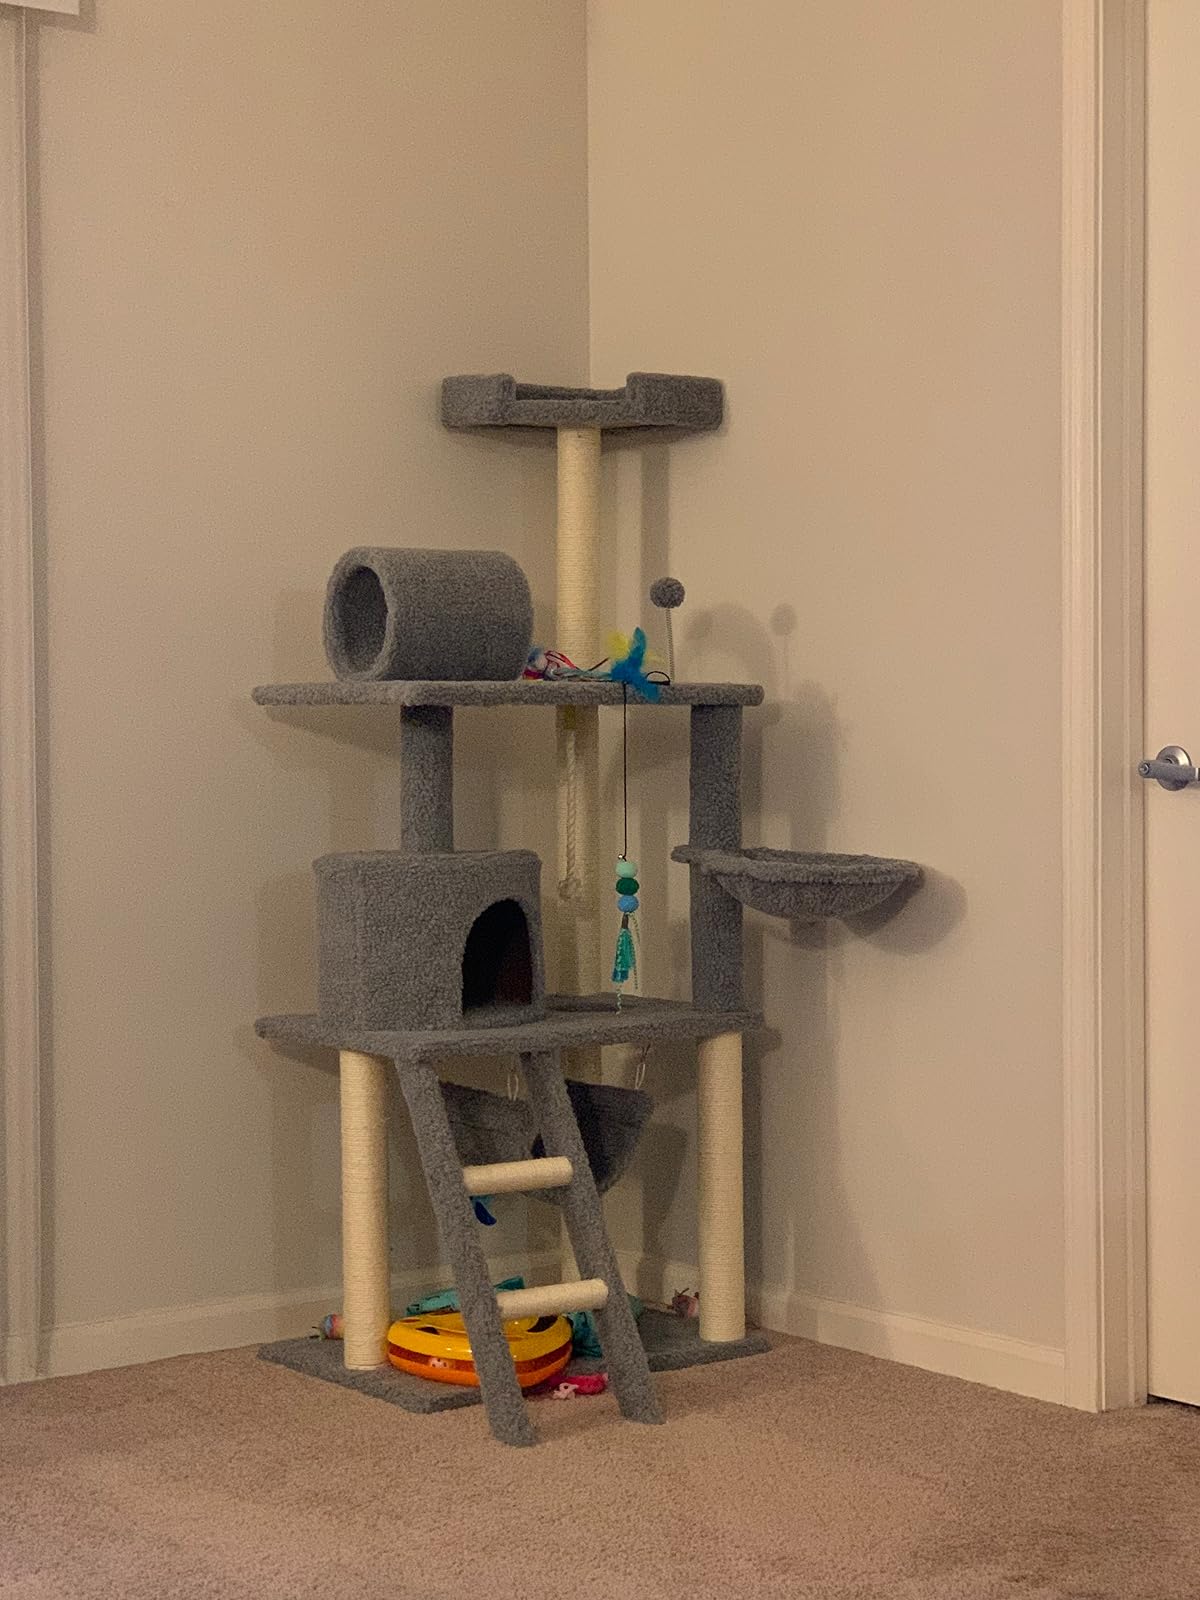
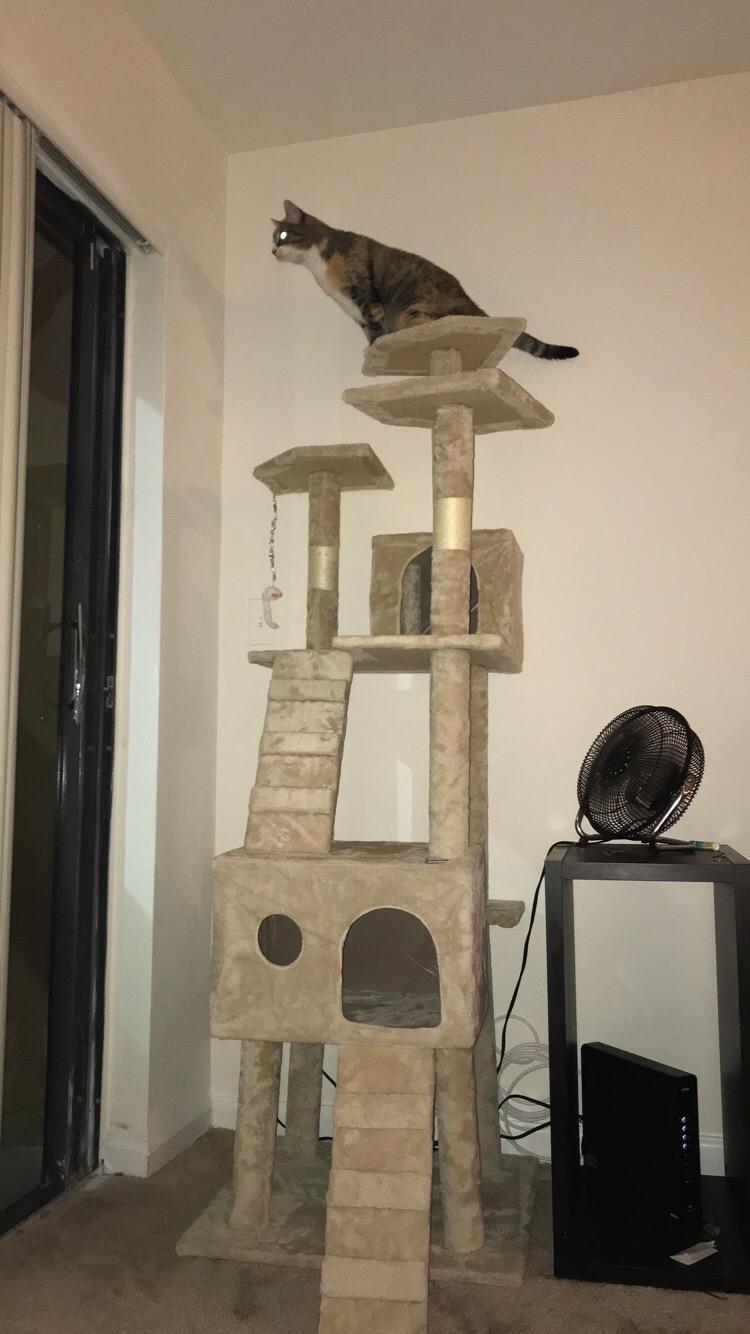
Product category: items_cat tree
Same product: no